Argpyrimidine

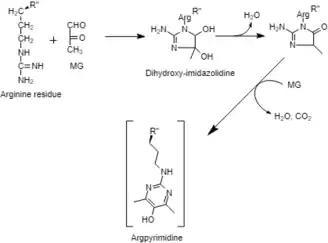
Maillard reaction of argpyrimidine under physiological conditions.

"In vivo", argpyrimidine is synthesized from a Methylglyoxal (MG) mediated modification on an arginine residue in a protein. Methylglyoxal is formed through the Polyol pathway, the degradation of triose phosphates from Glycolysis, acetone metabolism, protein Glycation, or Lipid peroxidation. Methylglyoxal then can modify Arginine, Cysteine, or Lysine amino acid residues within a protein. The modification of these side chains through the Maillard reaction forms Advanced glycation end-products (AGEs). This occurs when there is an increase in blood sugar levels in the body. The free sugar compounds undergo alternate pathways, like advanced glycation, to produce AGEs. In the Methylglyoxal-mediated Maillard Reaction on arginine, a dihydroxy-imidazolidine intermediate is involved in the production of the argpyrimidine modification.